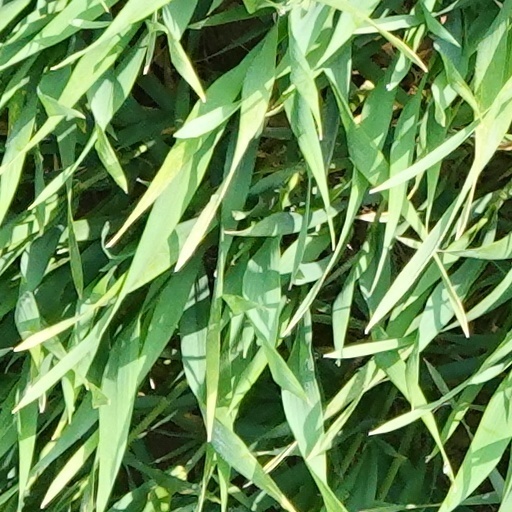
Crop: wheat